Ariel Tatum

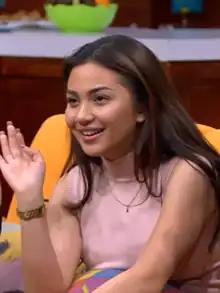
Ariel Tatum in 2017

Areil Putri Tari (born 8 November 1996), known professionally as Ariel Tatum, is an Indonesian actress, model, and singer.